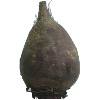
Label: Beetroot 1